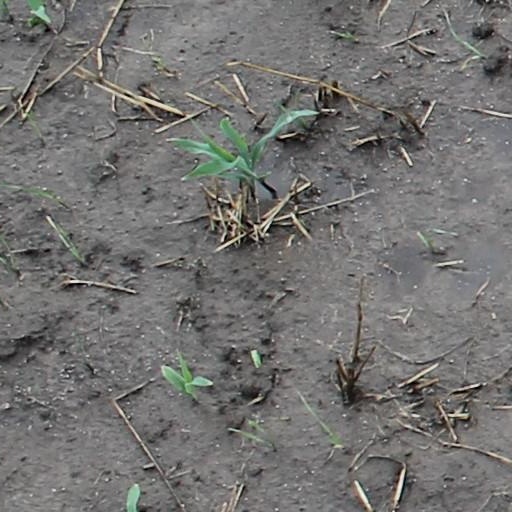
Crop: maize; corn